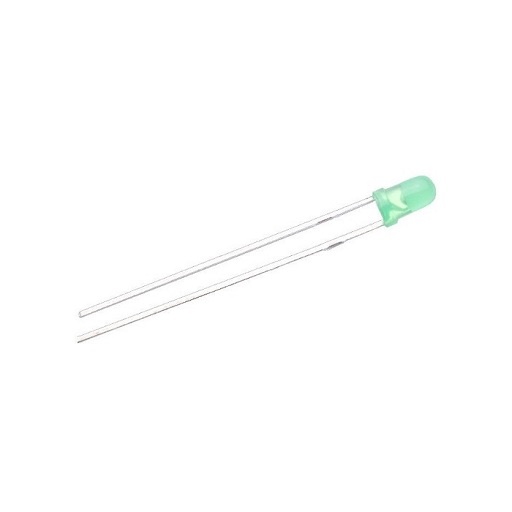
Diodo Led Difuso 3mm Verde
Diodo Led Difuso 3mm Verde, diodo emisor de luz o led (también conocido por la sigla LED, del inglés light emitting diode ) es una fuente de luz constituida por un material semiconductor dotado de 2 terminales.
Brand: Ferretrónica
Category: Electronics > Circuit Boards & Components > Semiconductors > Diodes